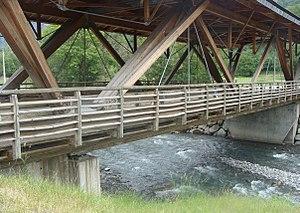
Le pont des Fayettes sur la Bonne à Valbonnais (Isère). Vue des parements latéraux.
La Bonne est une rivière française qui coule dans le département de l'Isère. C'est un affluent droit du Drac, et donc un sous-affluent du Rhône par l'Isère.
Le pont des Fayettes ou pont la Fayette est un pont routier sur la rivière Bonne, sur la commune de Valbonnais, au sud du département de l'Isère. C'est un specimen rare de pont couvert en France.